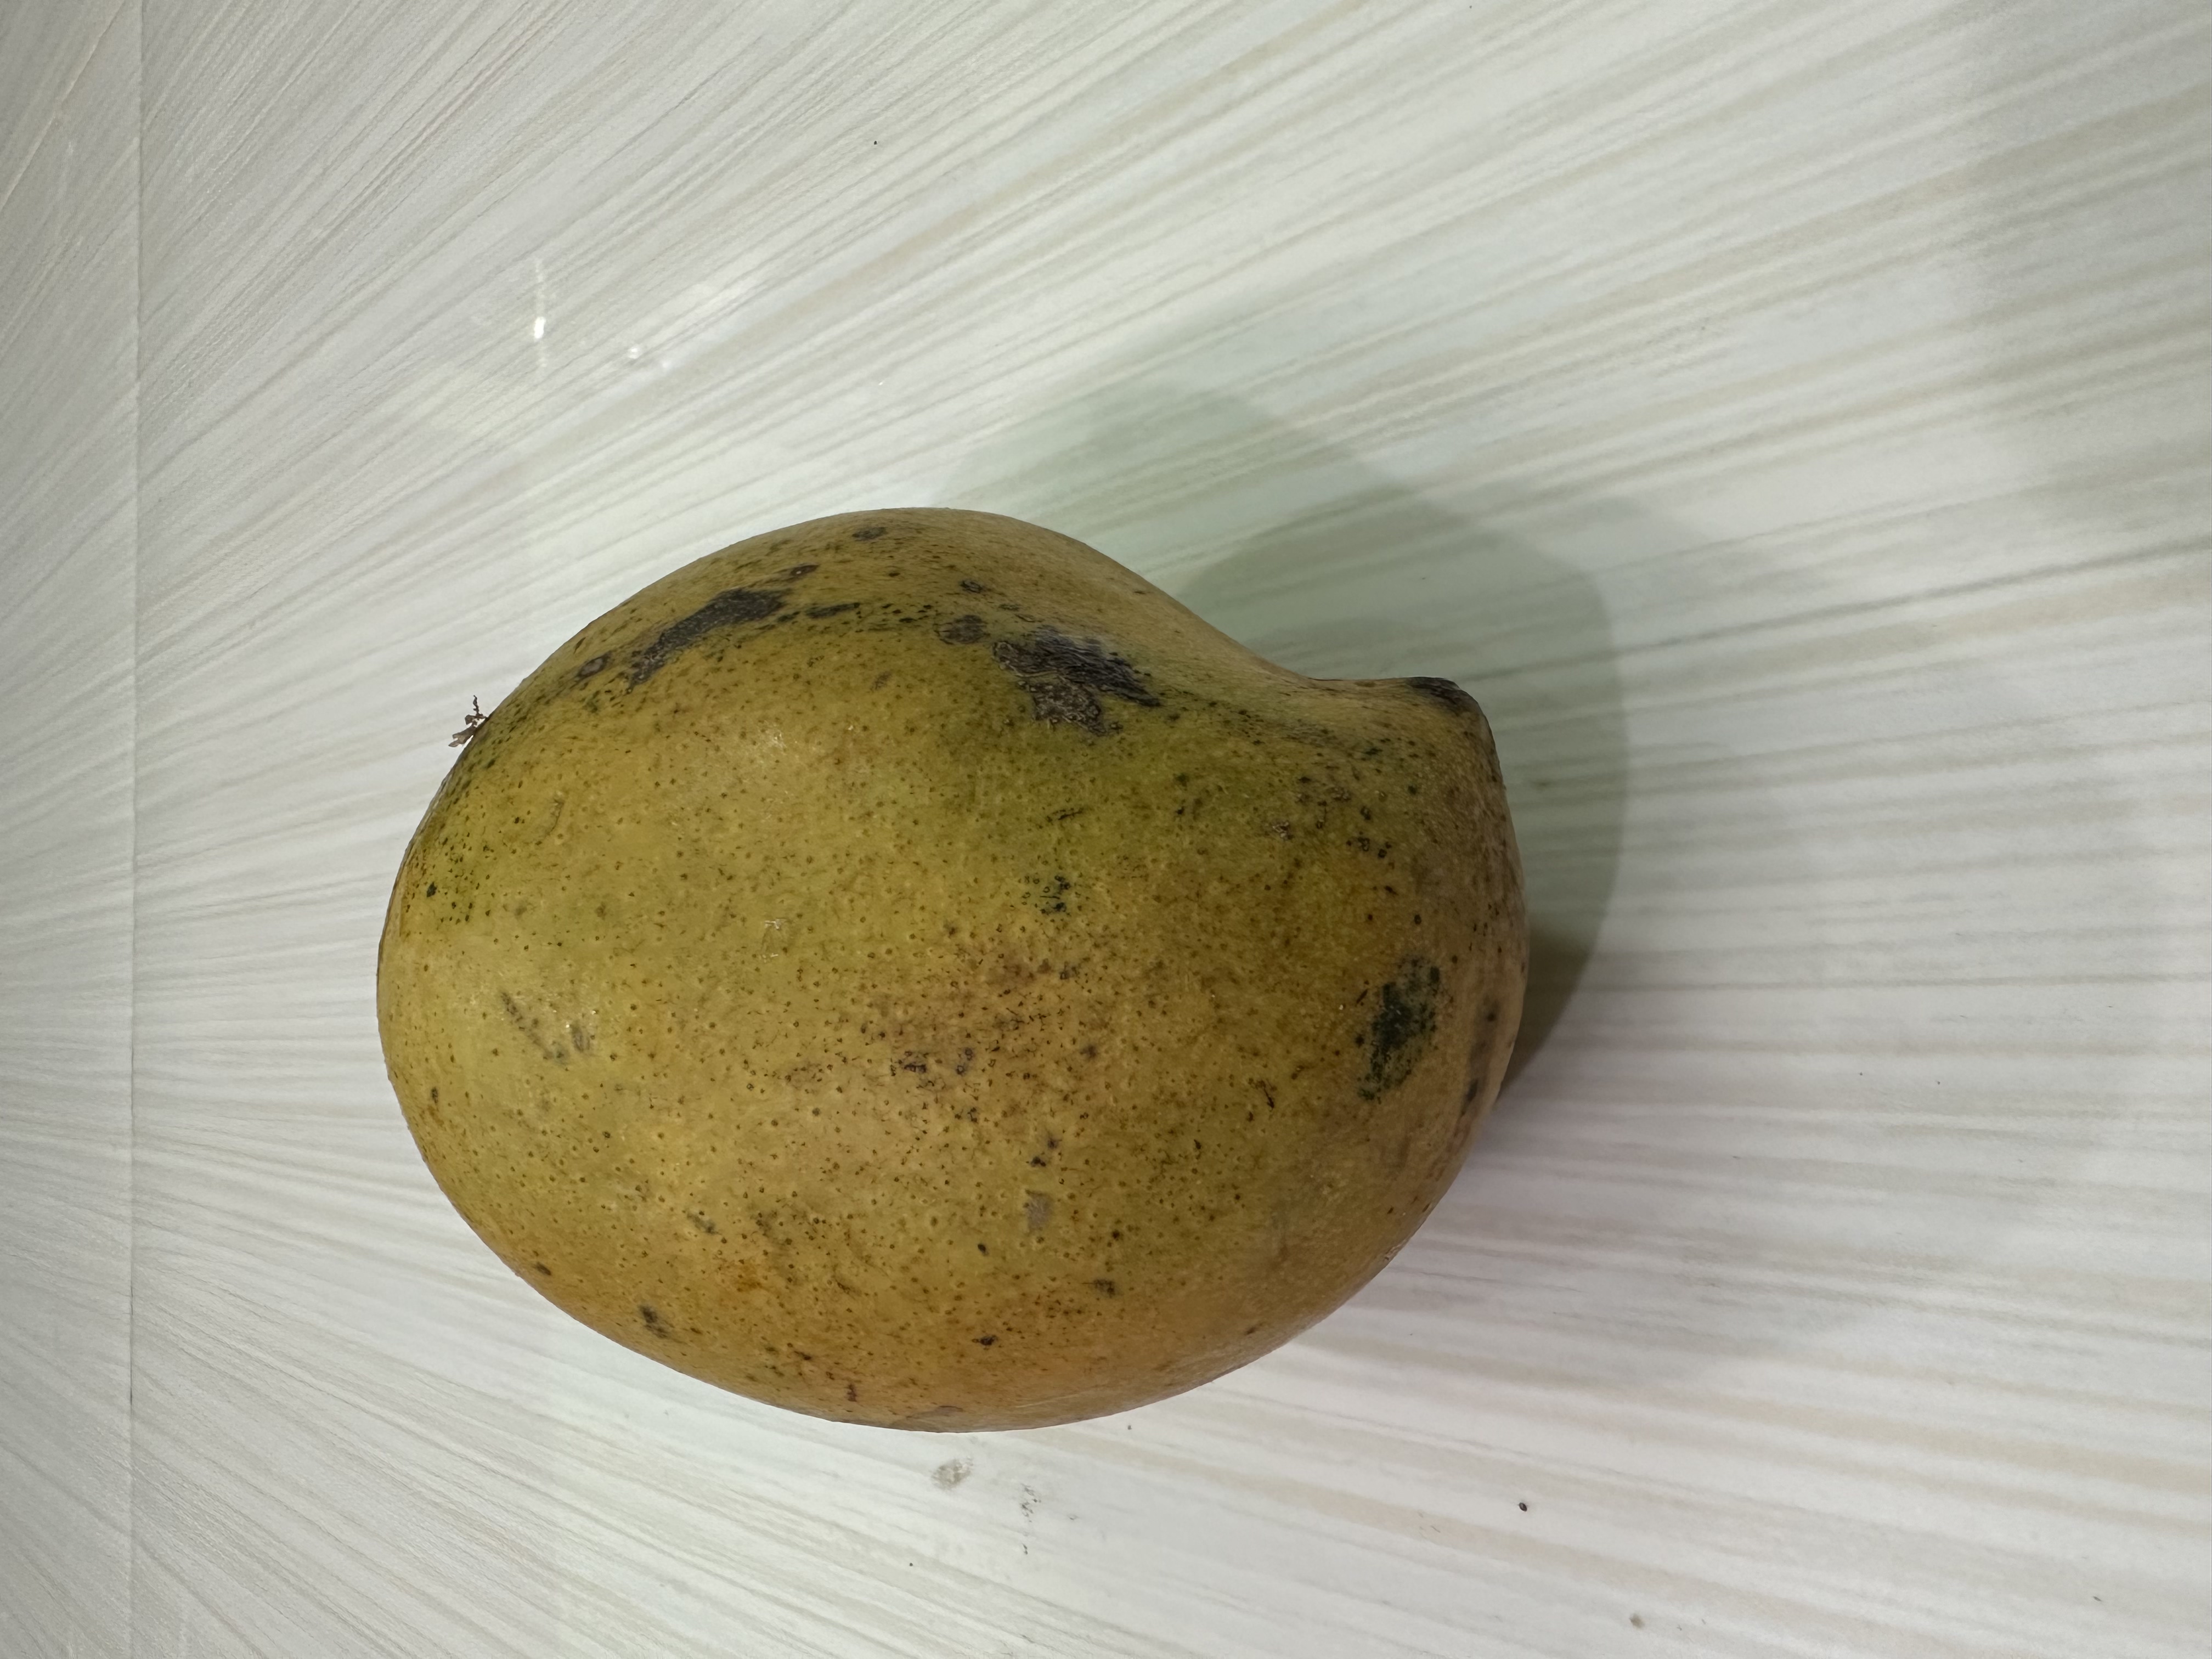
Mango variety: Nilambori